South Carolina State Guard

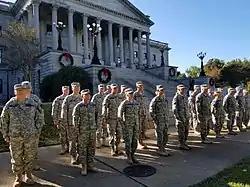
Members of the South Carolina State Guard in formation at the SC State House in Columbia, SC

The Governor of South Carolina has the authority to call into service, the State Guard or any units, at any time the governor deems necessary to protect the lives and property of the citizens of the state, or if there is imminent danger or to protect the laws of the state (Section 25-3-20 & Section 25-3-130). The Governor can also activate units of the State Guard when a significant number of the South Carolina National Guard are out of state for federal service or when augmentation is needed.